Nick (DNA)

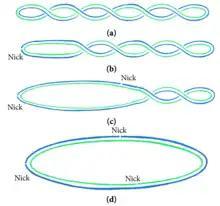
The diagram shows the effects of nicks on intersecting DNA forms. A plasmid is tightly wound into a negative supercoil (a). To release the intersecting states, the torsional energy must be released by utilizing nicks (b). After introducing a nick in the system, the negative supercoil gradually unwinds (c) until it reaches its final, circular, plasmid state (d).

Nicked DNA can be the result of DNA damage or purposeful, regulated biomolecular reactions carried out in the cell. During processing, DNA can be nicked by physical shearing, over-drying, or enzymes. Excessive rough handling in pipetting or vortexing creates physical stress that can lead to breaks and nicks in DNA. Overdrying of DNA can also break the phosphodiester bond in DNA and result in nicks. Nicking enzymes can assist with this process. A nick in DNA can be formed by the hydrolysis and subsequent removal of a phosphate group within the helical backbone. This leads to a different DNA conformation, where a hydrogen bond forms in place of the missing piece of the DNA backbone in order to preserve the structure.